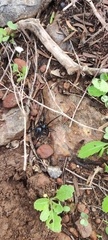
Species: Lactrodectus_hesperus